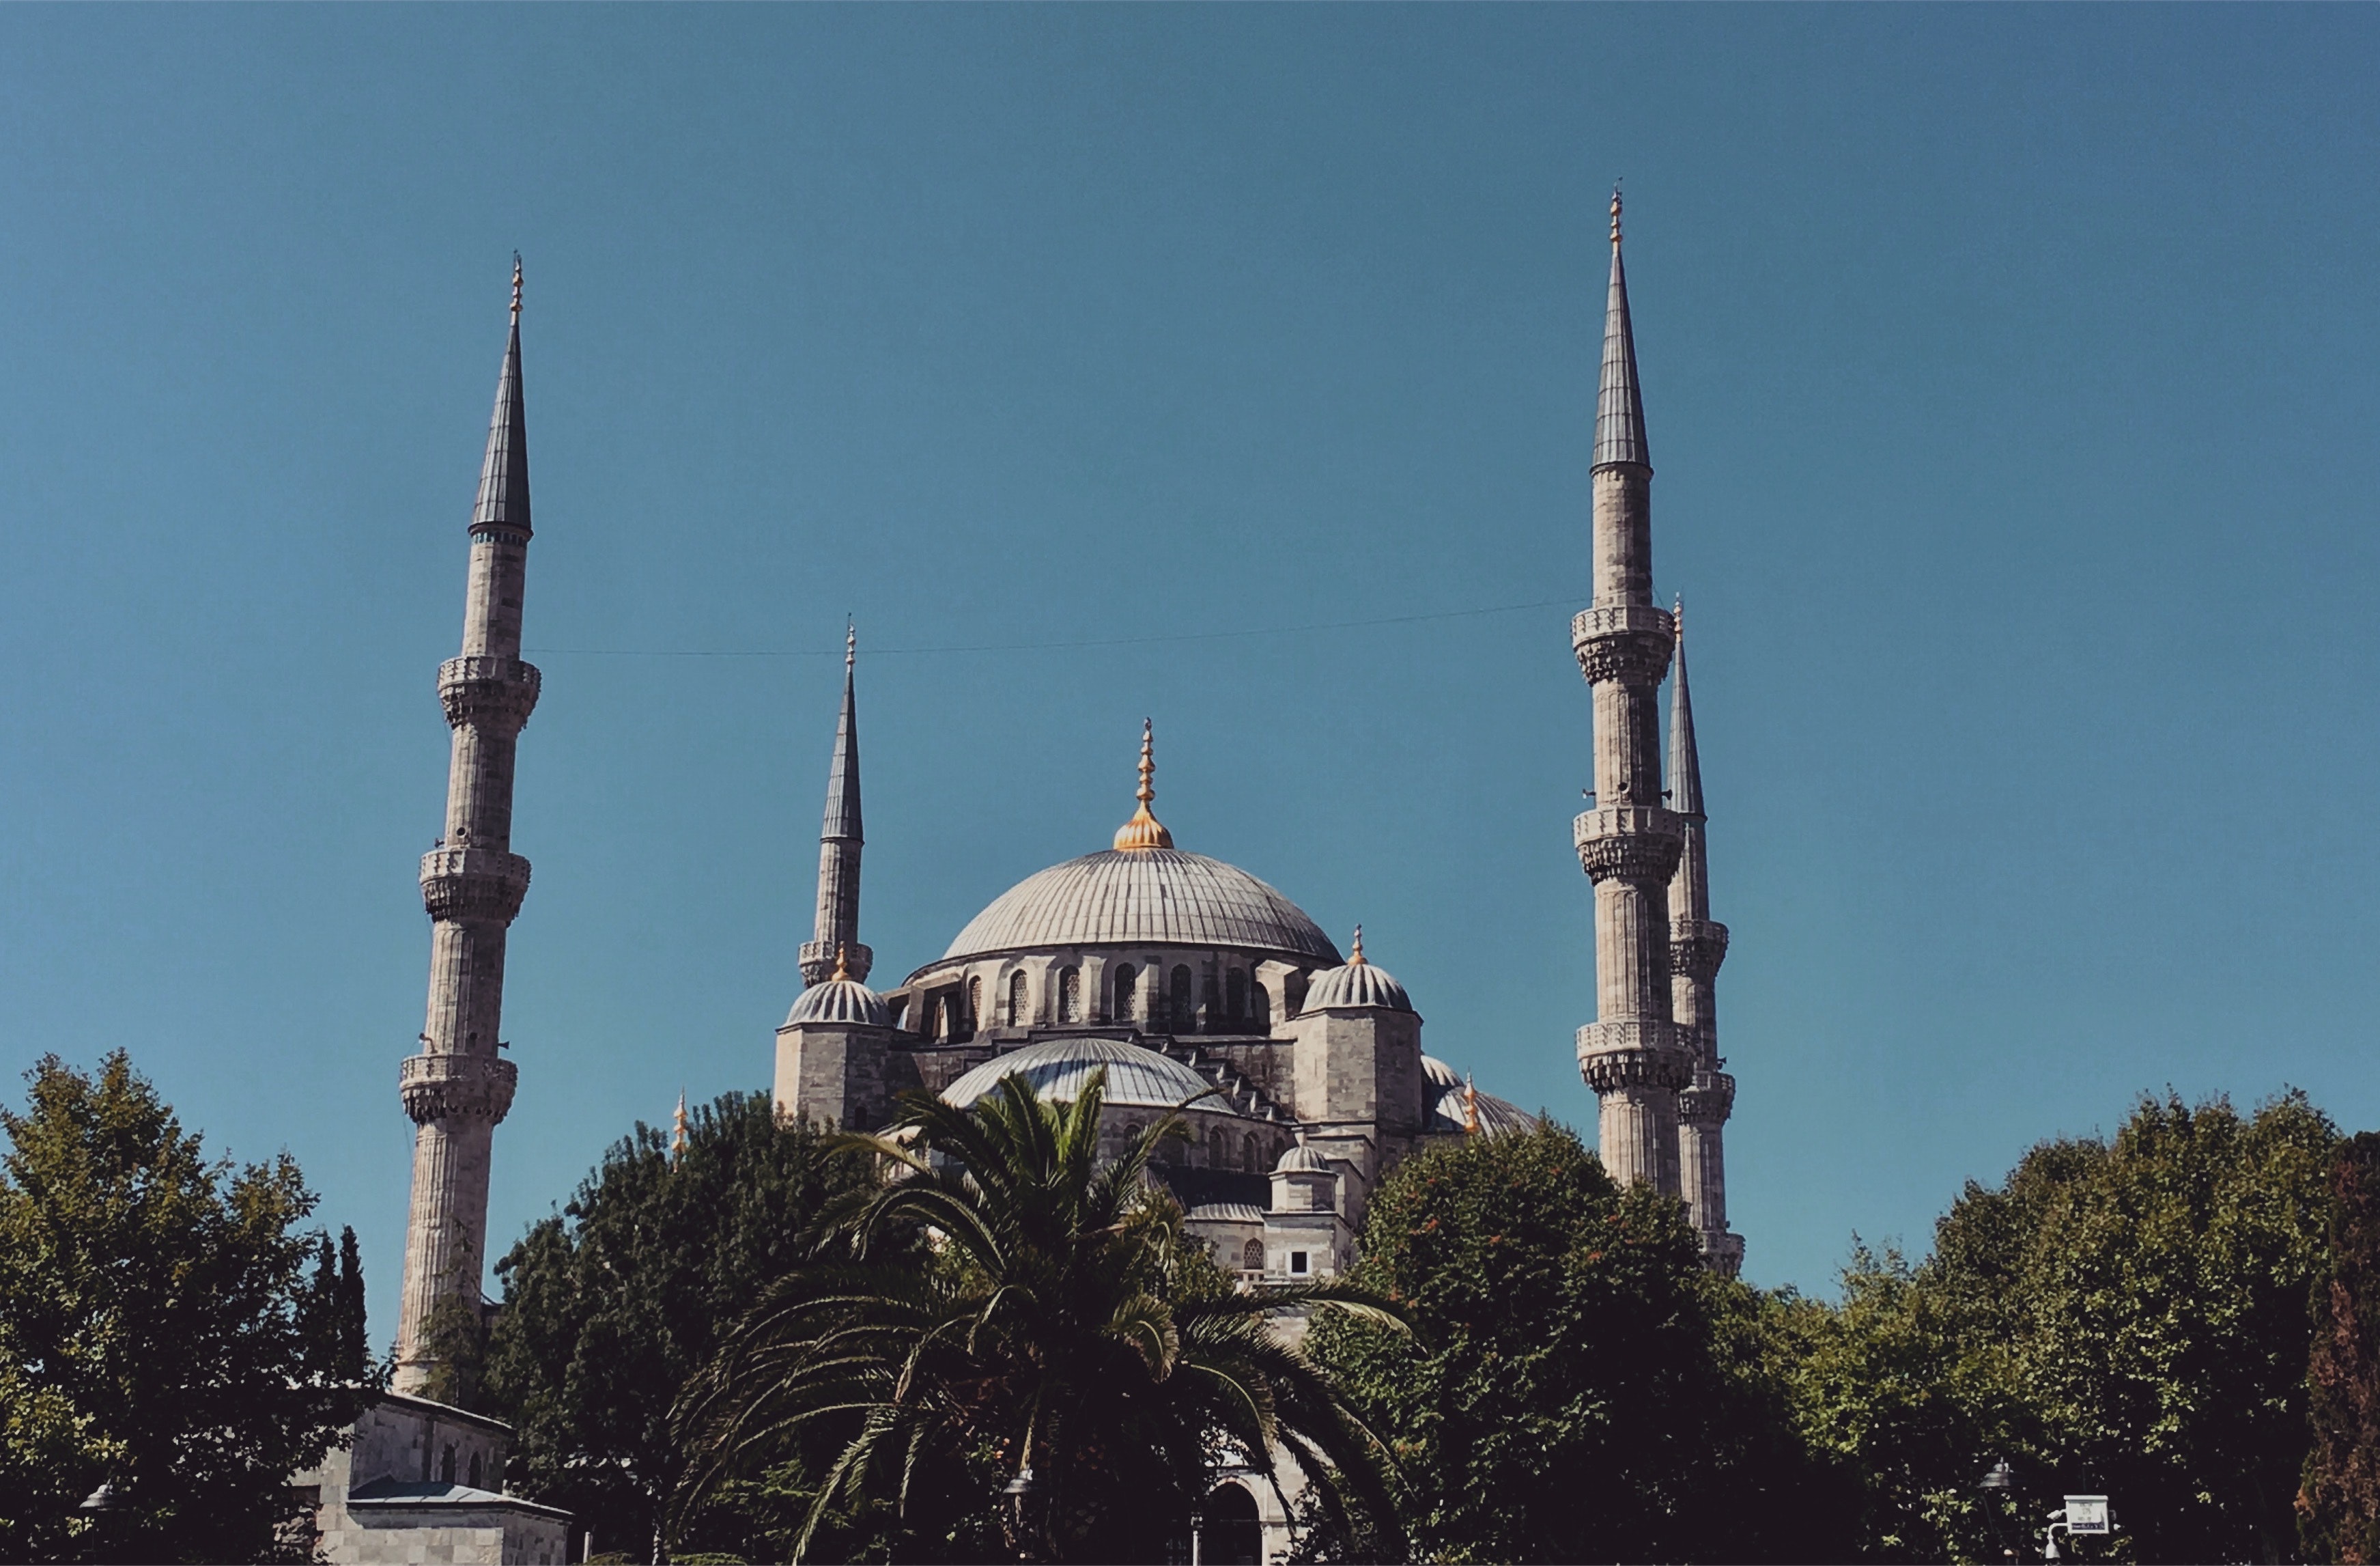
mosque, place of worship, landmark, spire, khanqah, building, sky, architecture, dome, byzantine architecture, steeple, monument